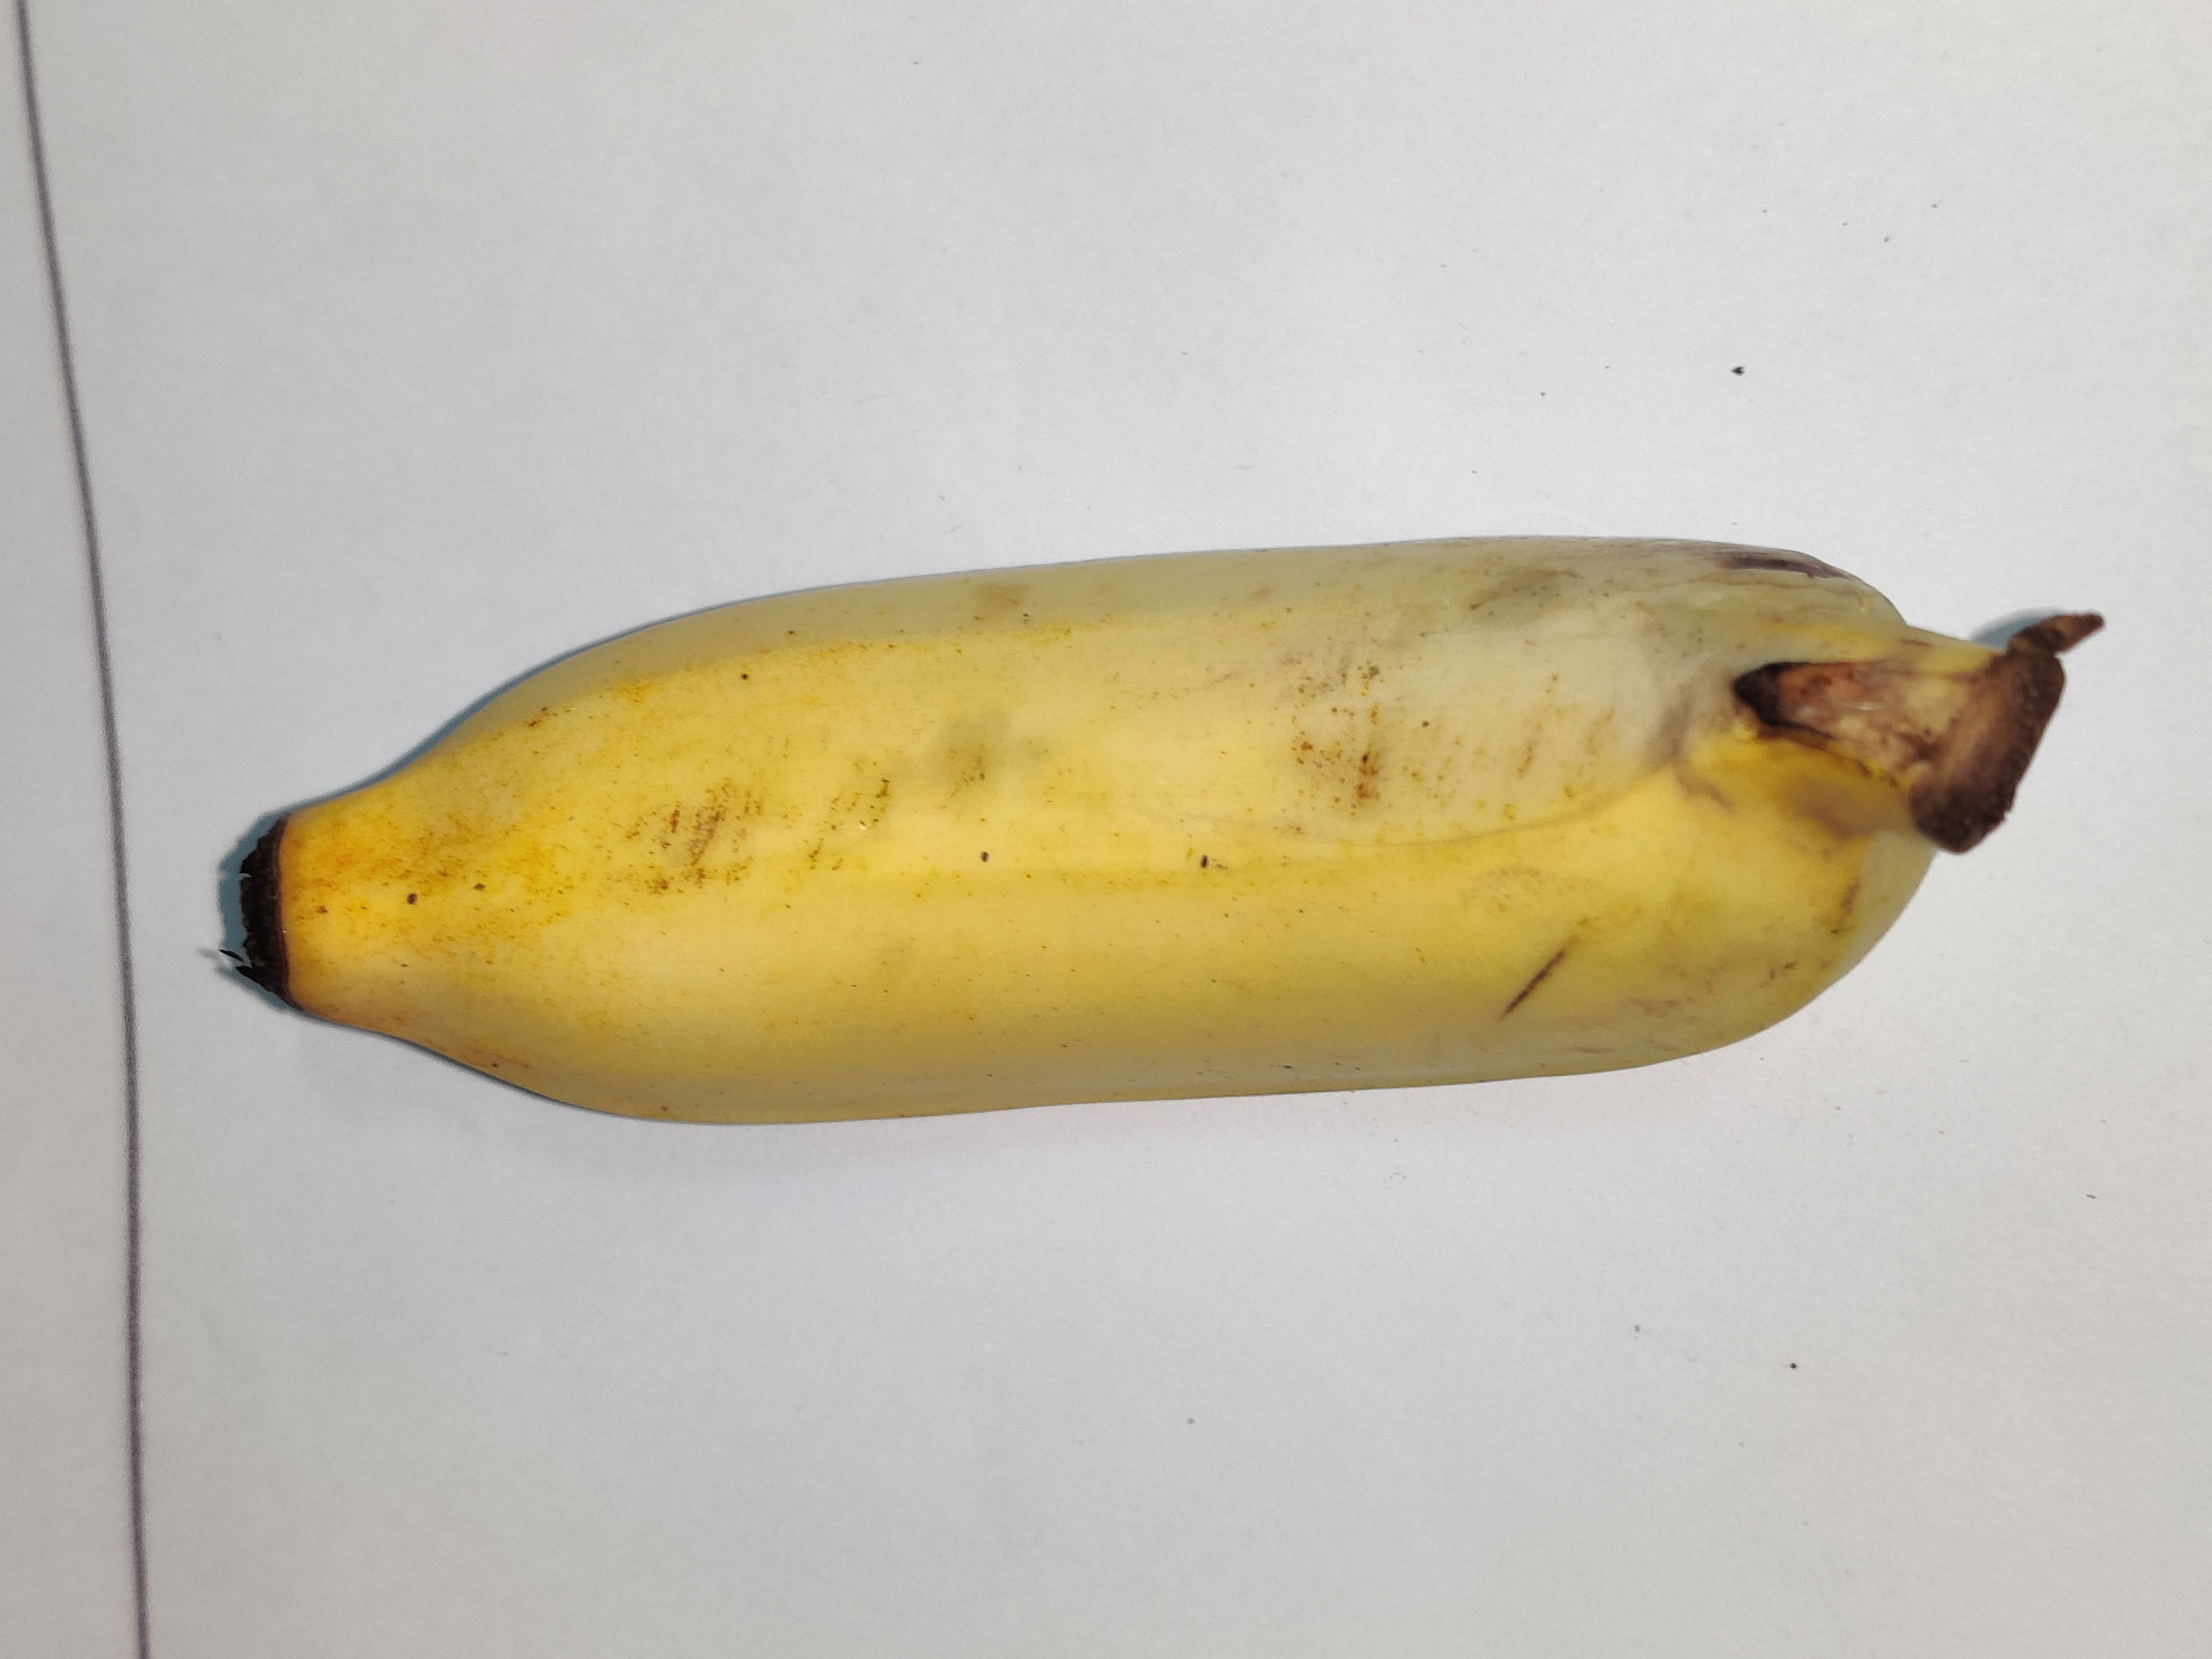
Fruit: banana
Grade: 1st-grade